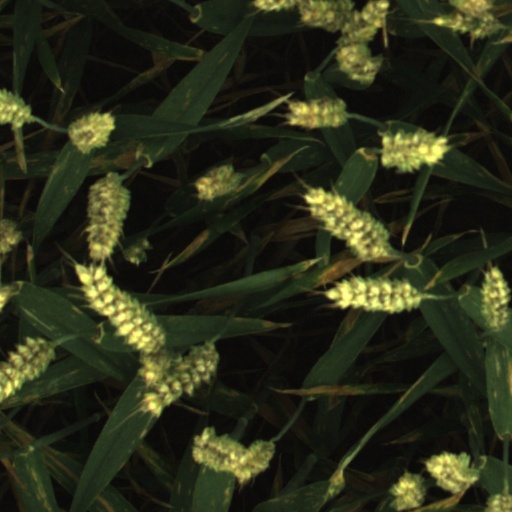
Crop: wheat